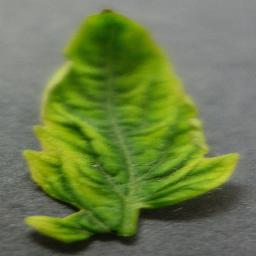
Label: Tomato___Tomato_Yellow_Leaf_Curl_Virus